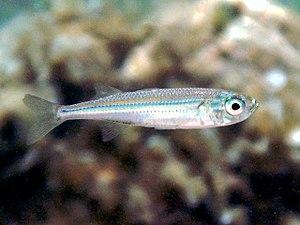
La classe des actinoptères rassemble la quasi-totalité des poissons à nageoires rayonnées actuels.
Cette liste commentée recense l'ichtyofaune d'eau douce en France métropolitaine. Elle répertorie les espèces de poissons dulçaquicoles français actuels et celles qui ont été récemment classifiées comme éteintes. Comme ici n'est référencé que la France métropolitaine, cette liste ne comptabilise pas les animaux présents dans les territoires de la France d'outre-mer, qui sont des régions disséminées un peu partout dans le monde.